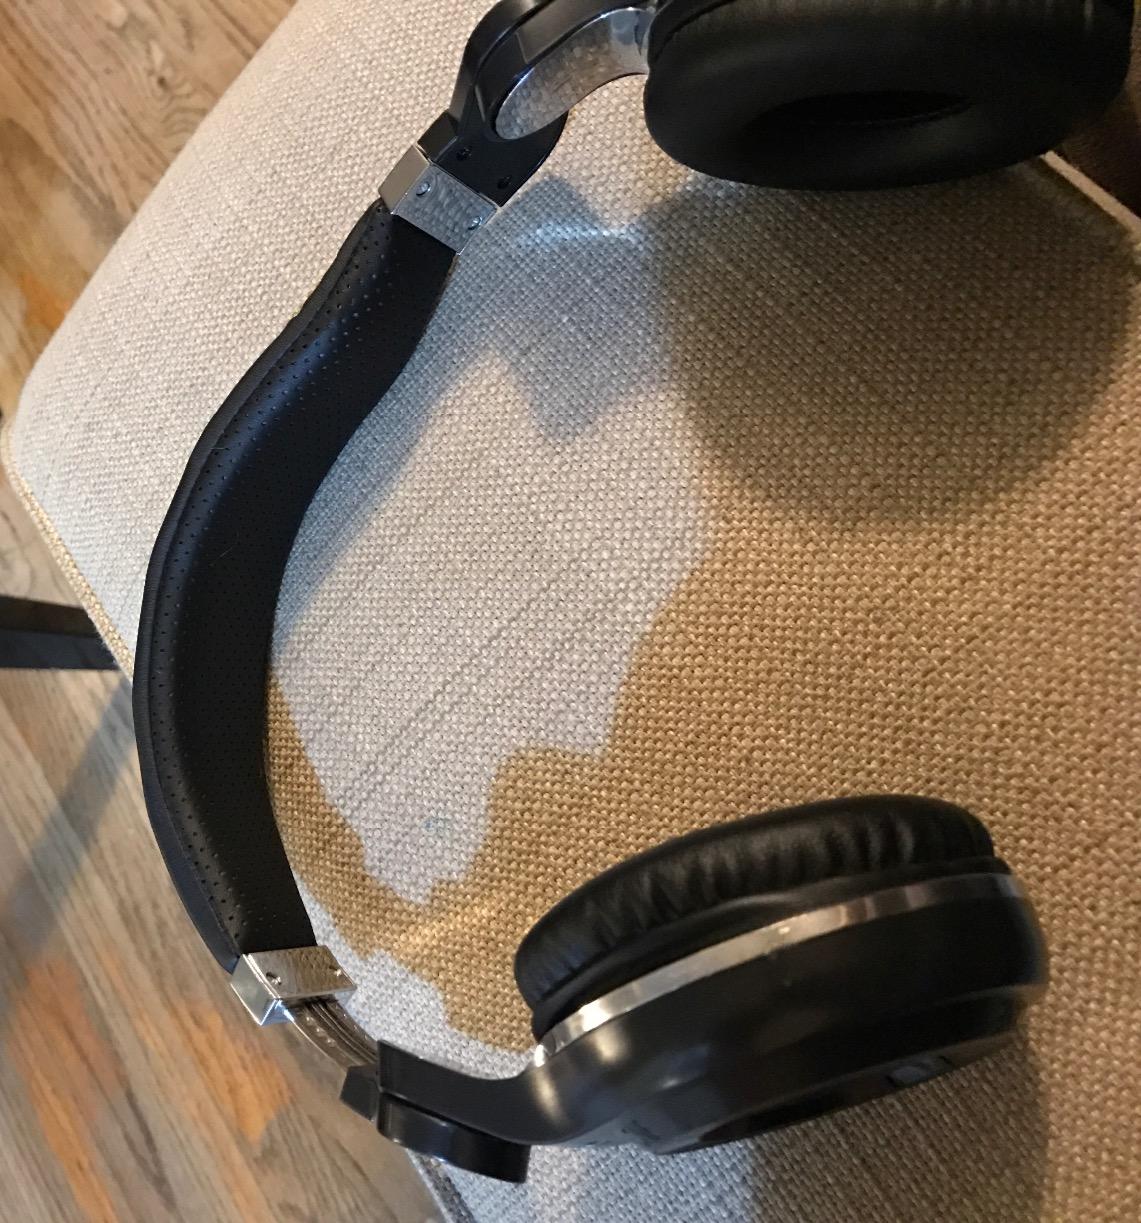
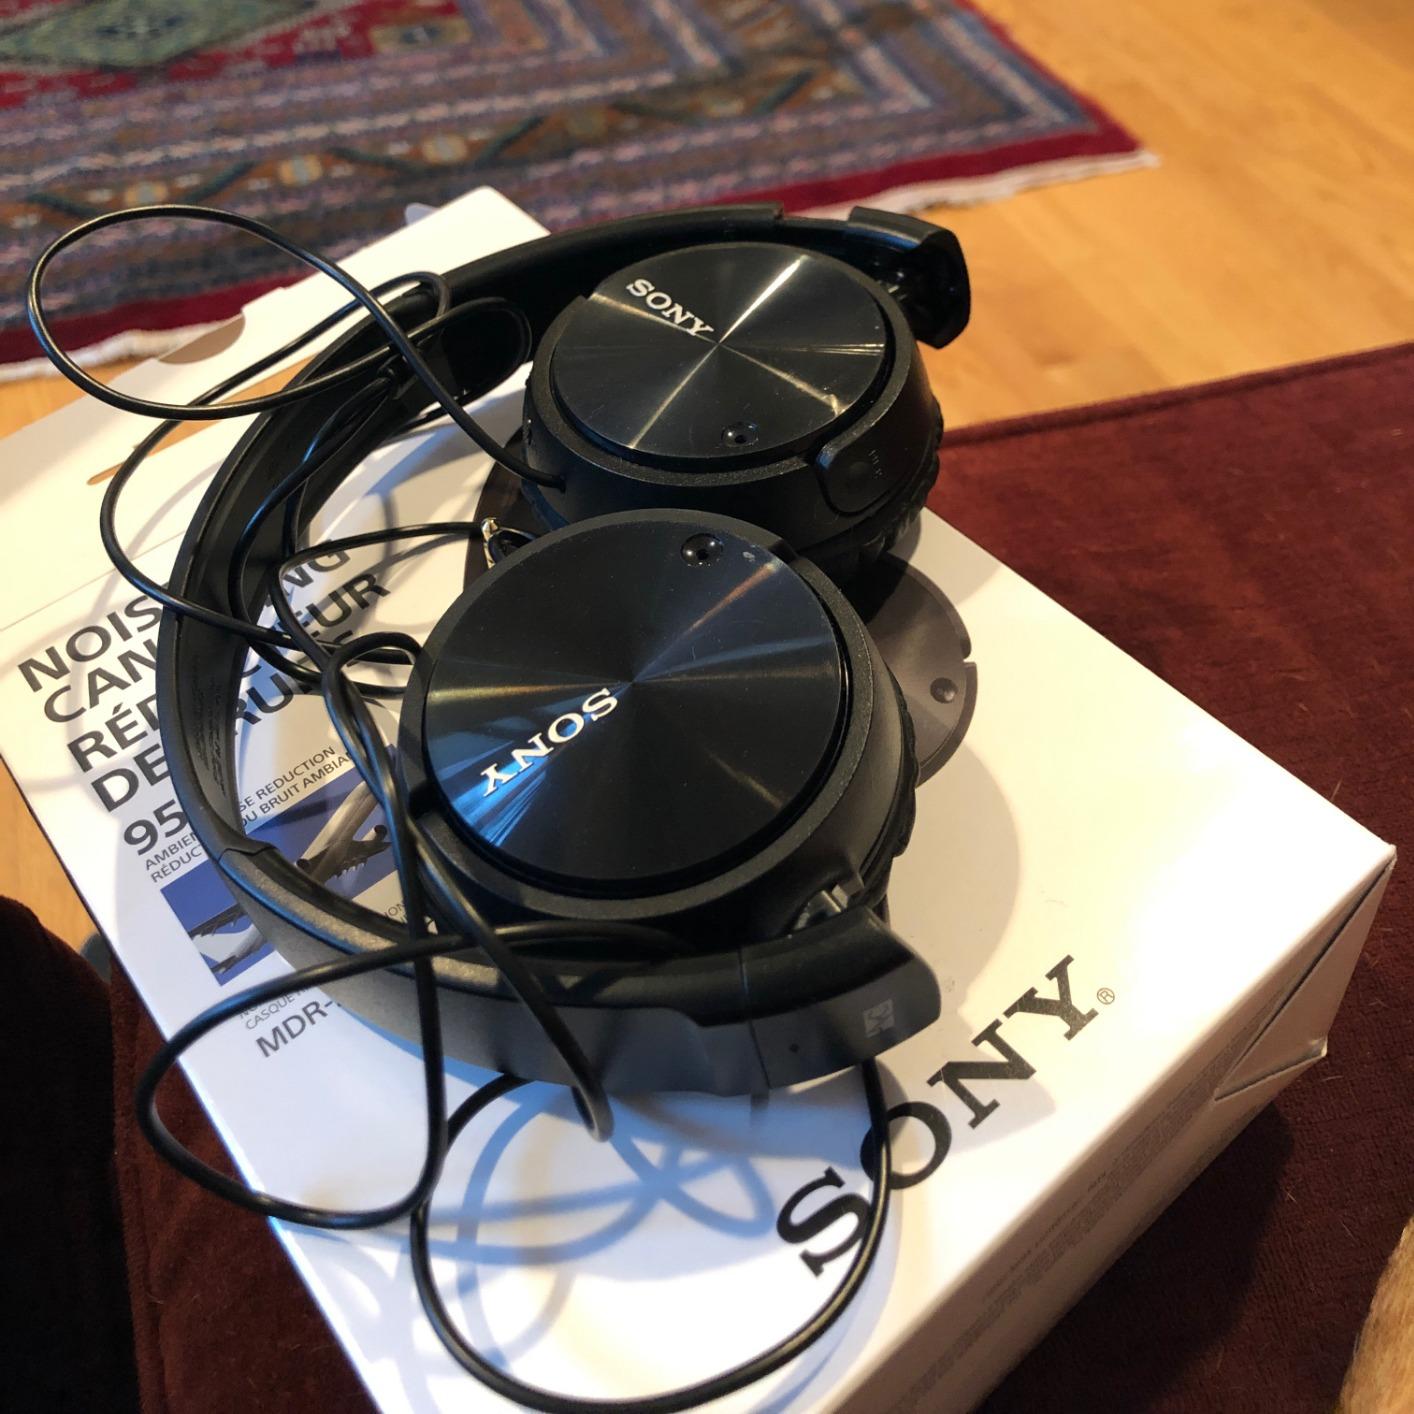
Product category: headphones
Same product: no